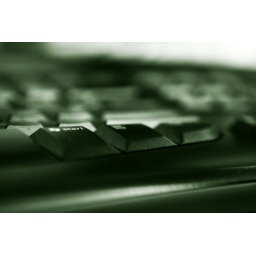
my keyboard in the office